Back brace

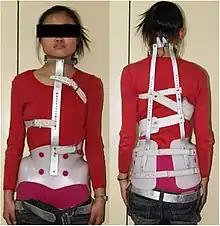
Female adolescent (14 years old) patient wearing a Milwaukee brace, with neck ring and mandible pad showing

The Milwaukee brace was a very common brace towards the earlier part of the twentieth century in the United States. It is a largely symmetrical brace. The brace is made with a harness-like hip area and metal strips rising to the chin, where a collar (neck ring) is held in place. Between the hips and chin, there are corrective thrusts given with large pads.